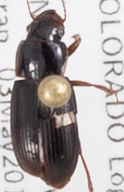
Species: Harpalus desertus
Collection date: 2018-05-03
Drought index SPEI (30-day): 1.23
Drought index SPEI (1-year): -0.482
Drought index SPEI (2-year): -0.3